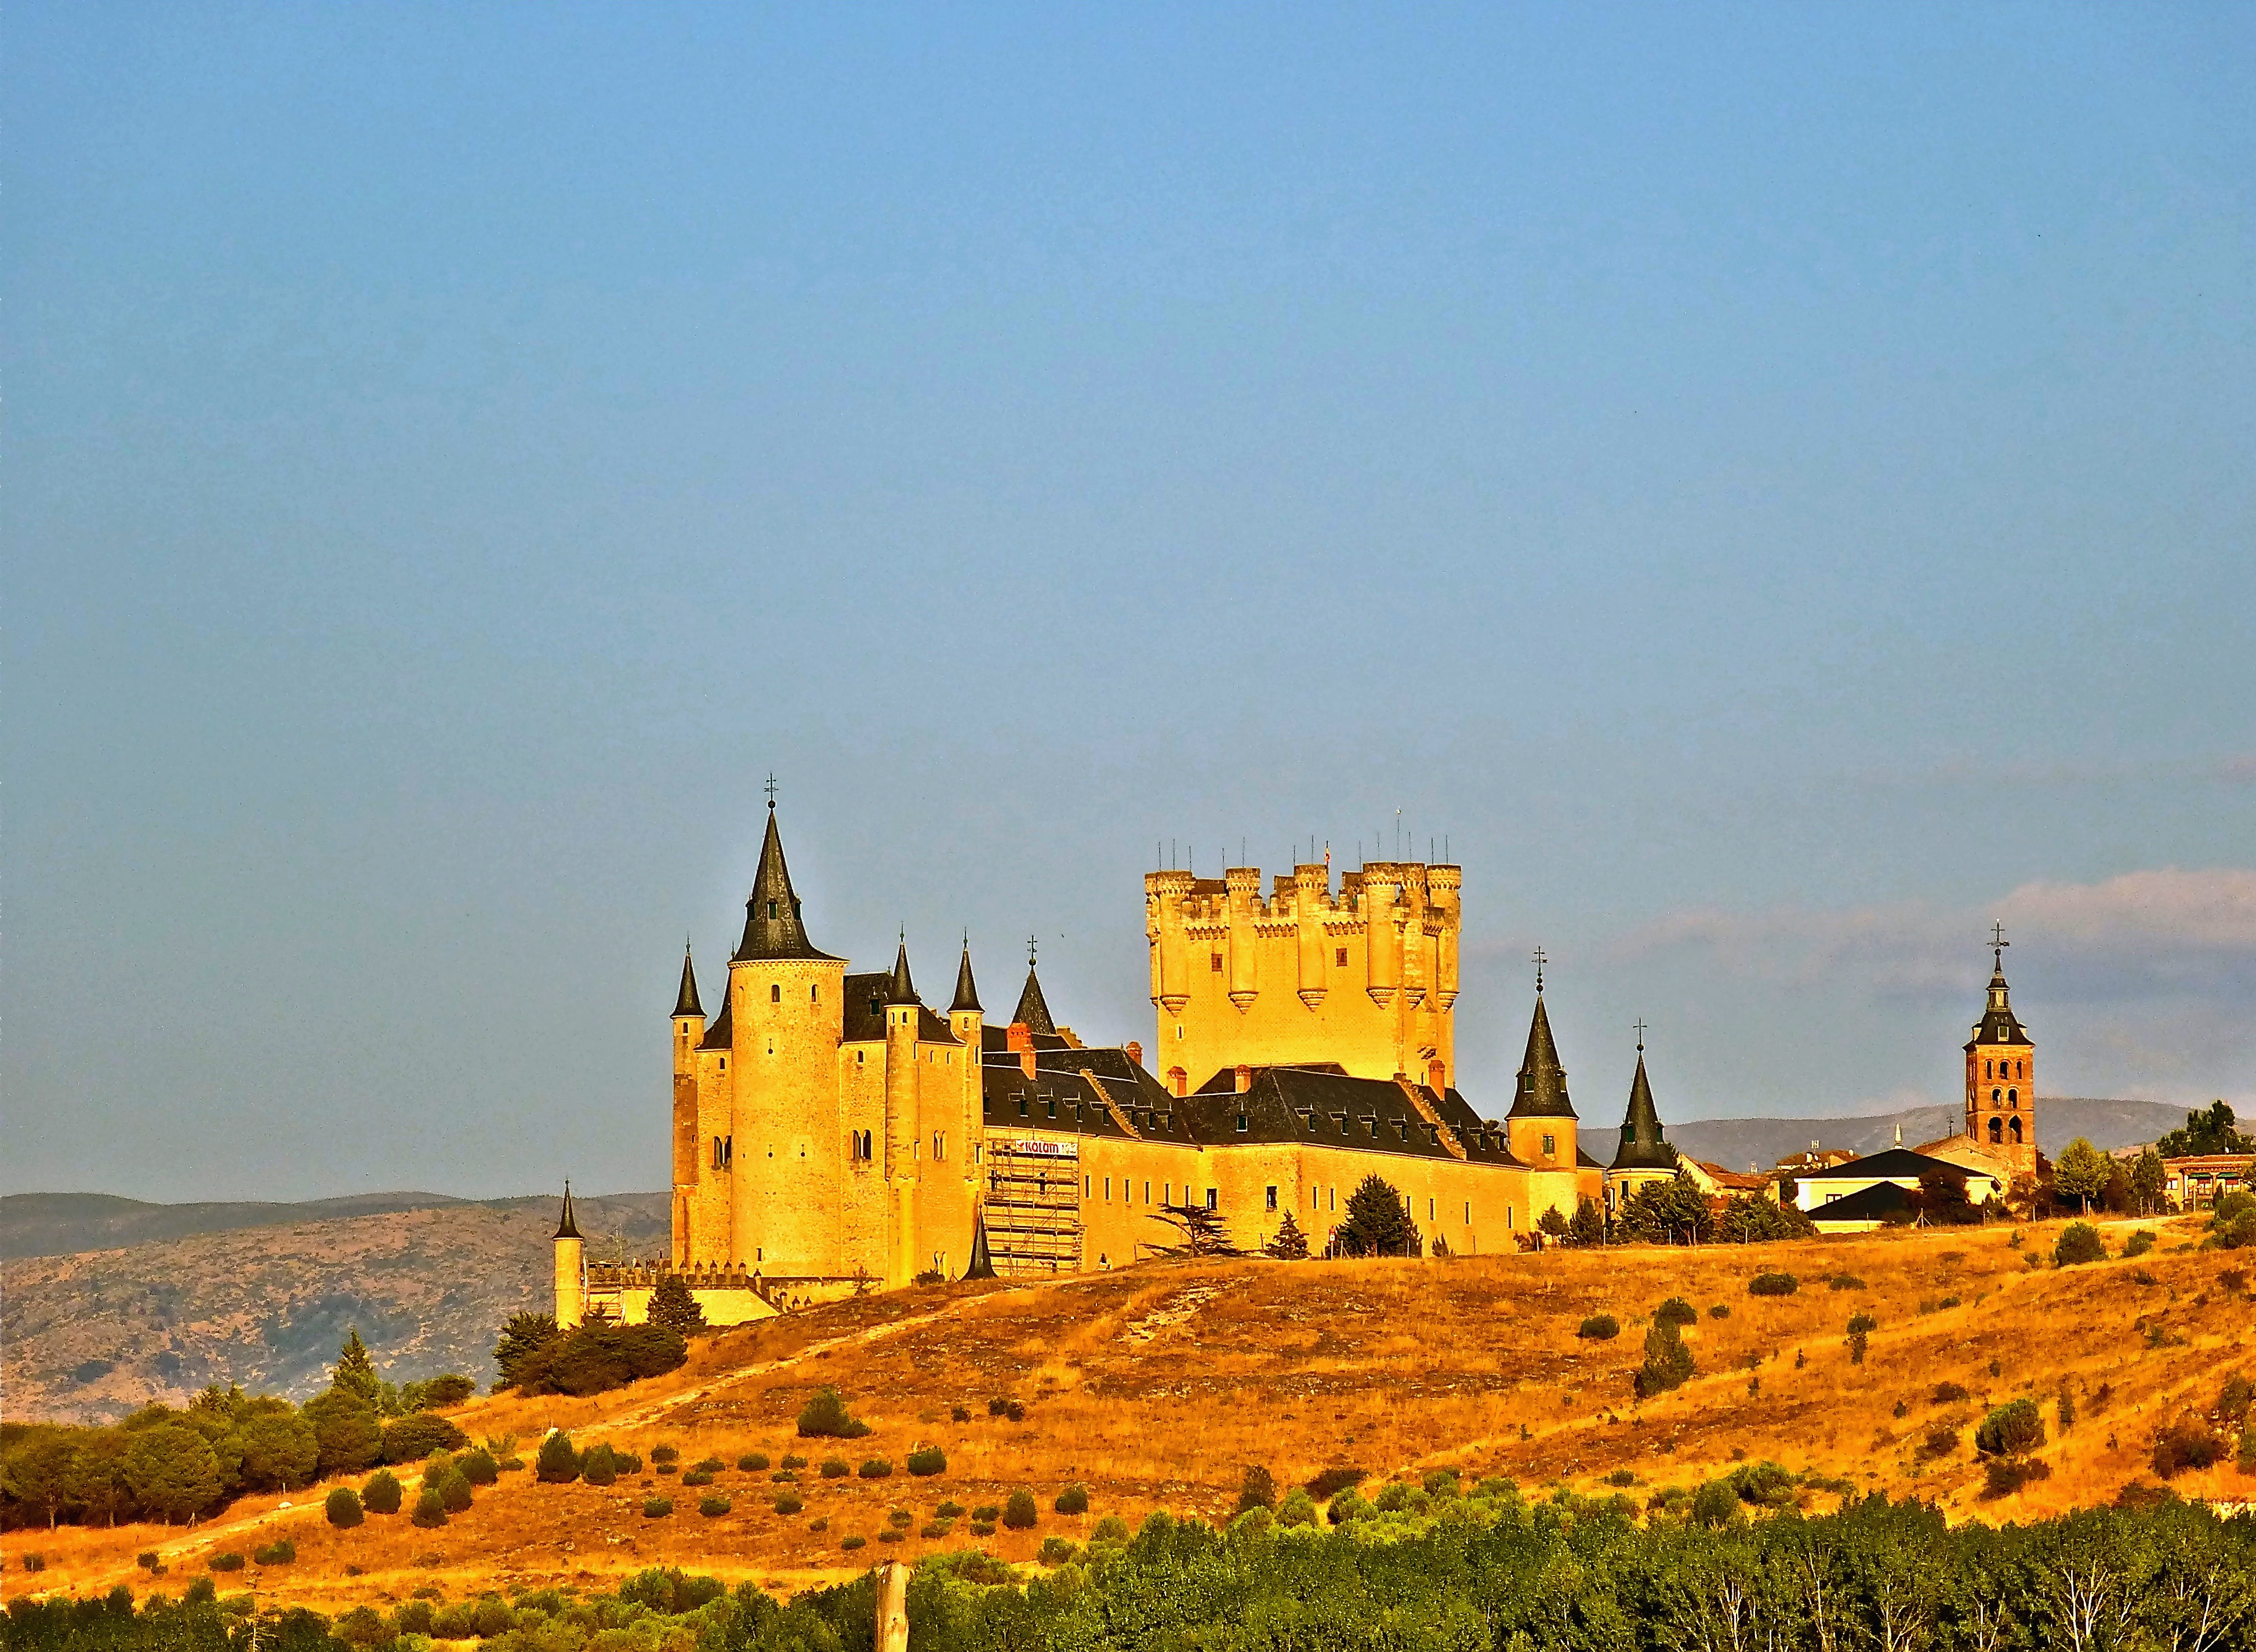
building, chateau, monument, tower, castle, fortress, spain, segovia, alcazar, castillo segovia